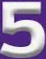
Number: 5